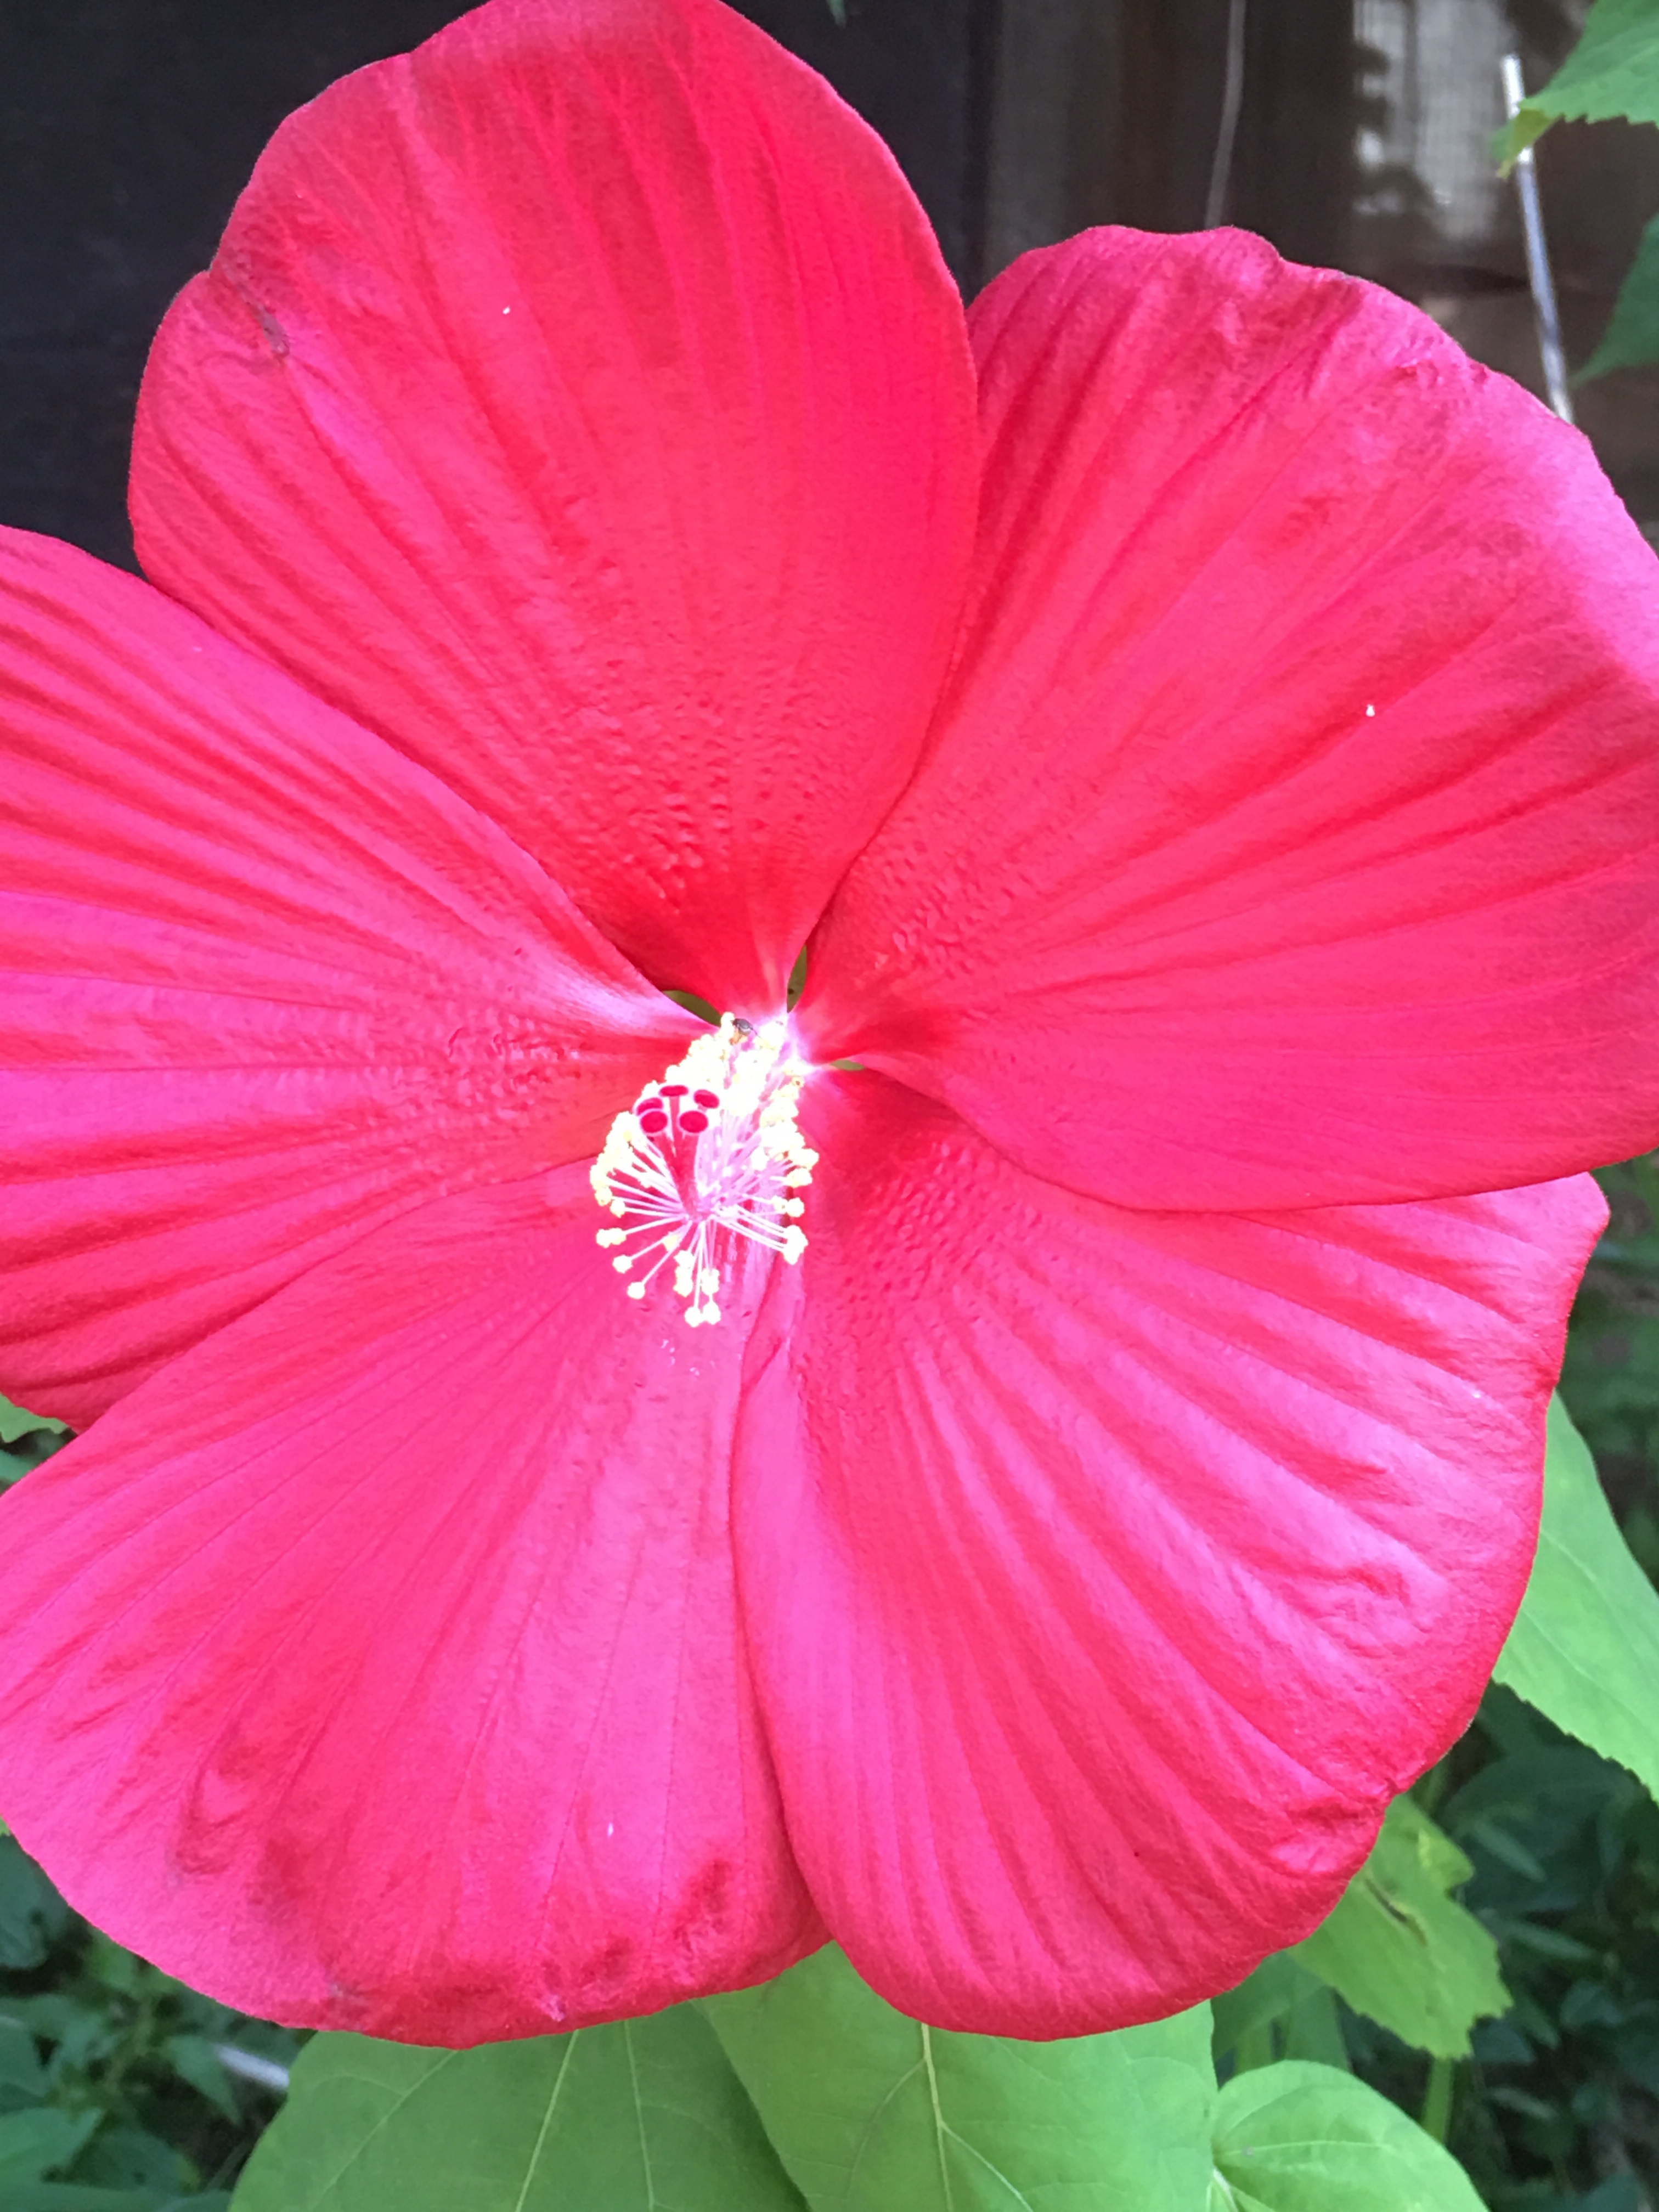
plant, flower, petal, red, pink, flora, hibiscus, malvales, flowering plant, chinese hibiscus, annual plant, land plant